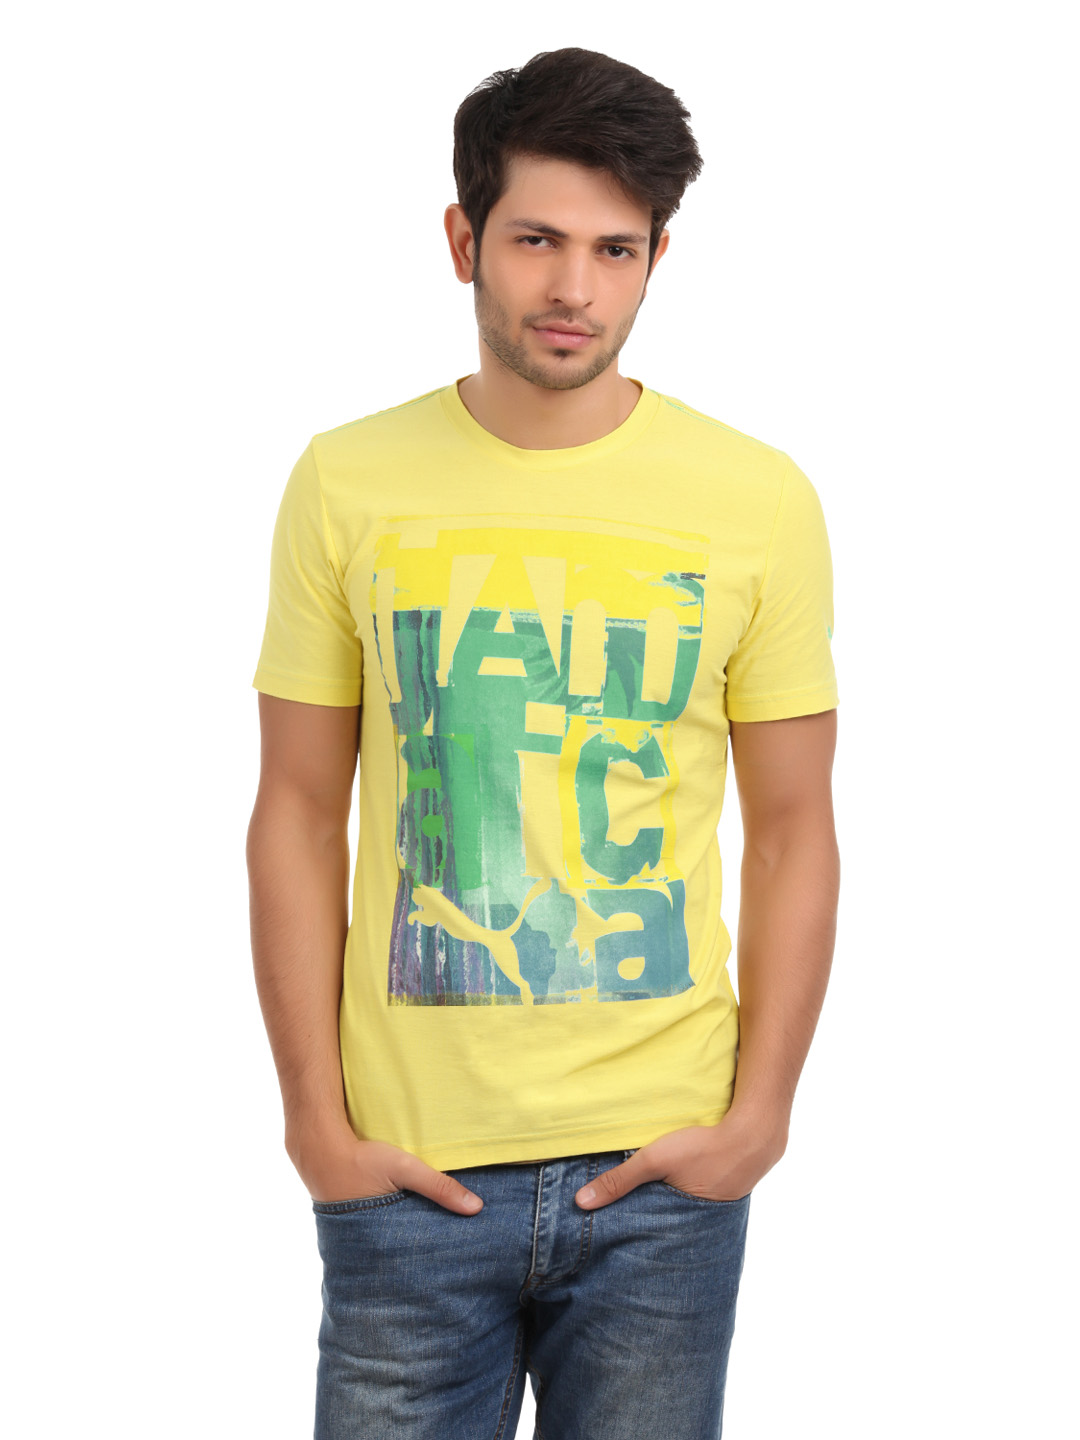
Puma Men Yellow Printed T-shirt
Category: Apparel / Topwear / Tshirts
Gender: Men
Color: Yellow
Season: Summer 2012
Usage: Casual